Timeslip (video game)

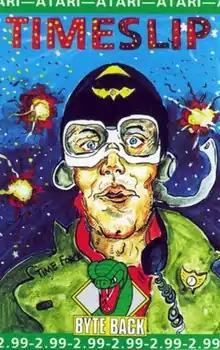

Timeslip is a horizontally scrolling shooter written by Jon Williams for the Commodore 16 / Commodore Plus/4 computers and published by English Software in 1985. A version for Atari 8-bit computers followed a year later. The game was described by reviewers as "three versions of Scramble rolled into one".